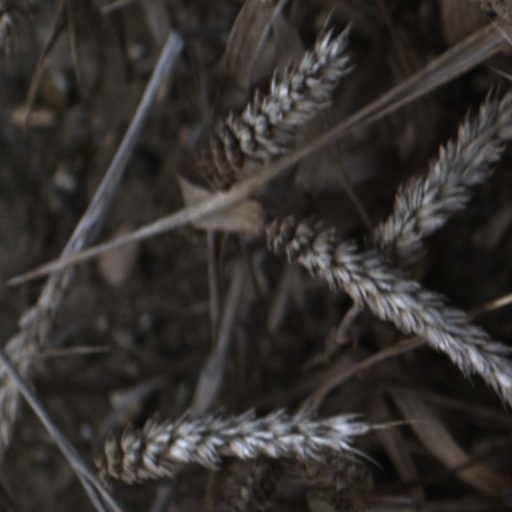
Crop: wheat